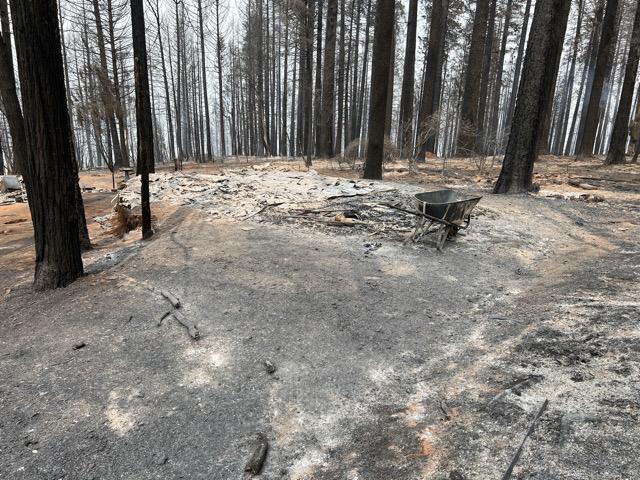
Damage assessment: destroyed